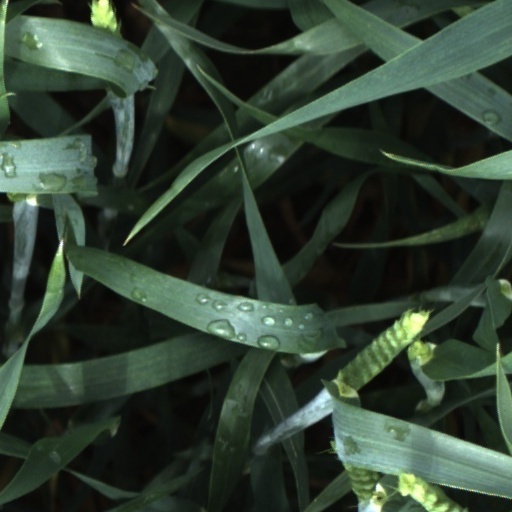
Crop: wheat